Honda Center

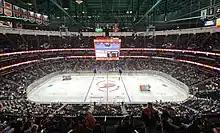
Interior of Honda Center in 2021

The idea for a large indoor arena in Anaheim emerged from entertainment attorney Neil Papiano, who in 1987 randomly selected two of the city's councilmen from the telephone directory to sell them his idea. They approved of the concept, and one year later following location surveys, the placement was chosen at a seven-acre parcel at Douglass Road and Katella Avenue, that at the time was owned by the German social group Phoenix Club. Papiano also managed to get financial backing from two New York-based firms, Ogden Corporation and Nederlander Organization. Even if there was a dispute to build an arena in Orange County with a Santa Ana project led by Spectacor, and there were discussions of feasibility of the arena given the National Basketball Association and National Hockey League were at the time unwilling to expand to the area, the city of Anaheim pushed forward to build the Hellmuth, Obata & Kassabaum, Inc.-designed arena, which broke ground in November 1990. A tenant was finally found in 1992, as The Walt Disney Company had just been awarded an NHL franchise for Anaheim, entering negotiations to lease the arena. Once the deal was broken, the arena's final cost ended at $121 million, as $18 million were added to finance hockey franchise fees and facility improvement.